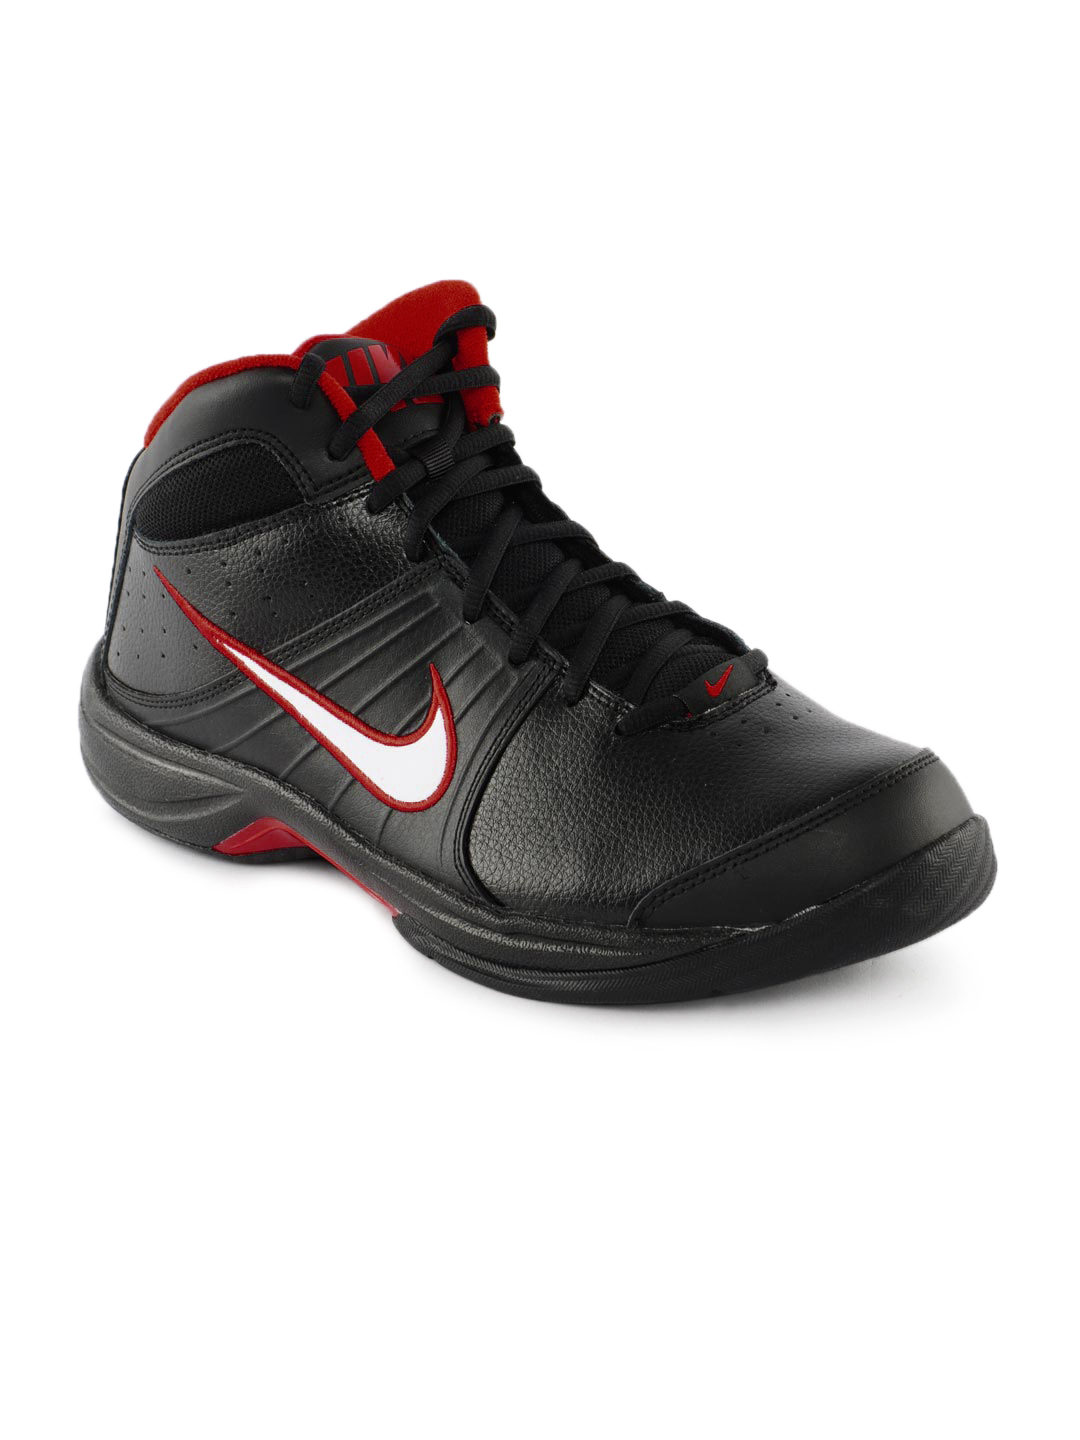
Nike Men The Overplay VI Black Shoes
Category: Footwear / Shoes / Sports Shoes
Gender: Men
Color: Black
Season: Summer 2012
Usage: Casual